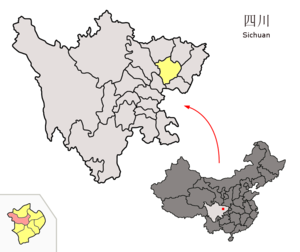
Le xian de Nanbu est un district administratif de la province du Sichuan en Chine. Il est placé sous la juridiction de la ville-préfecture de Nanchong.